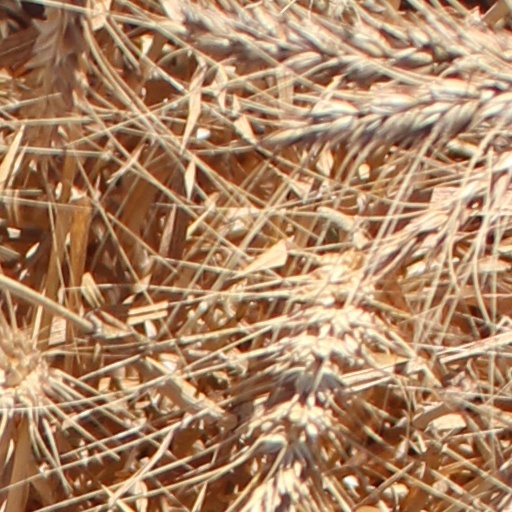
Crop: wheat